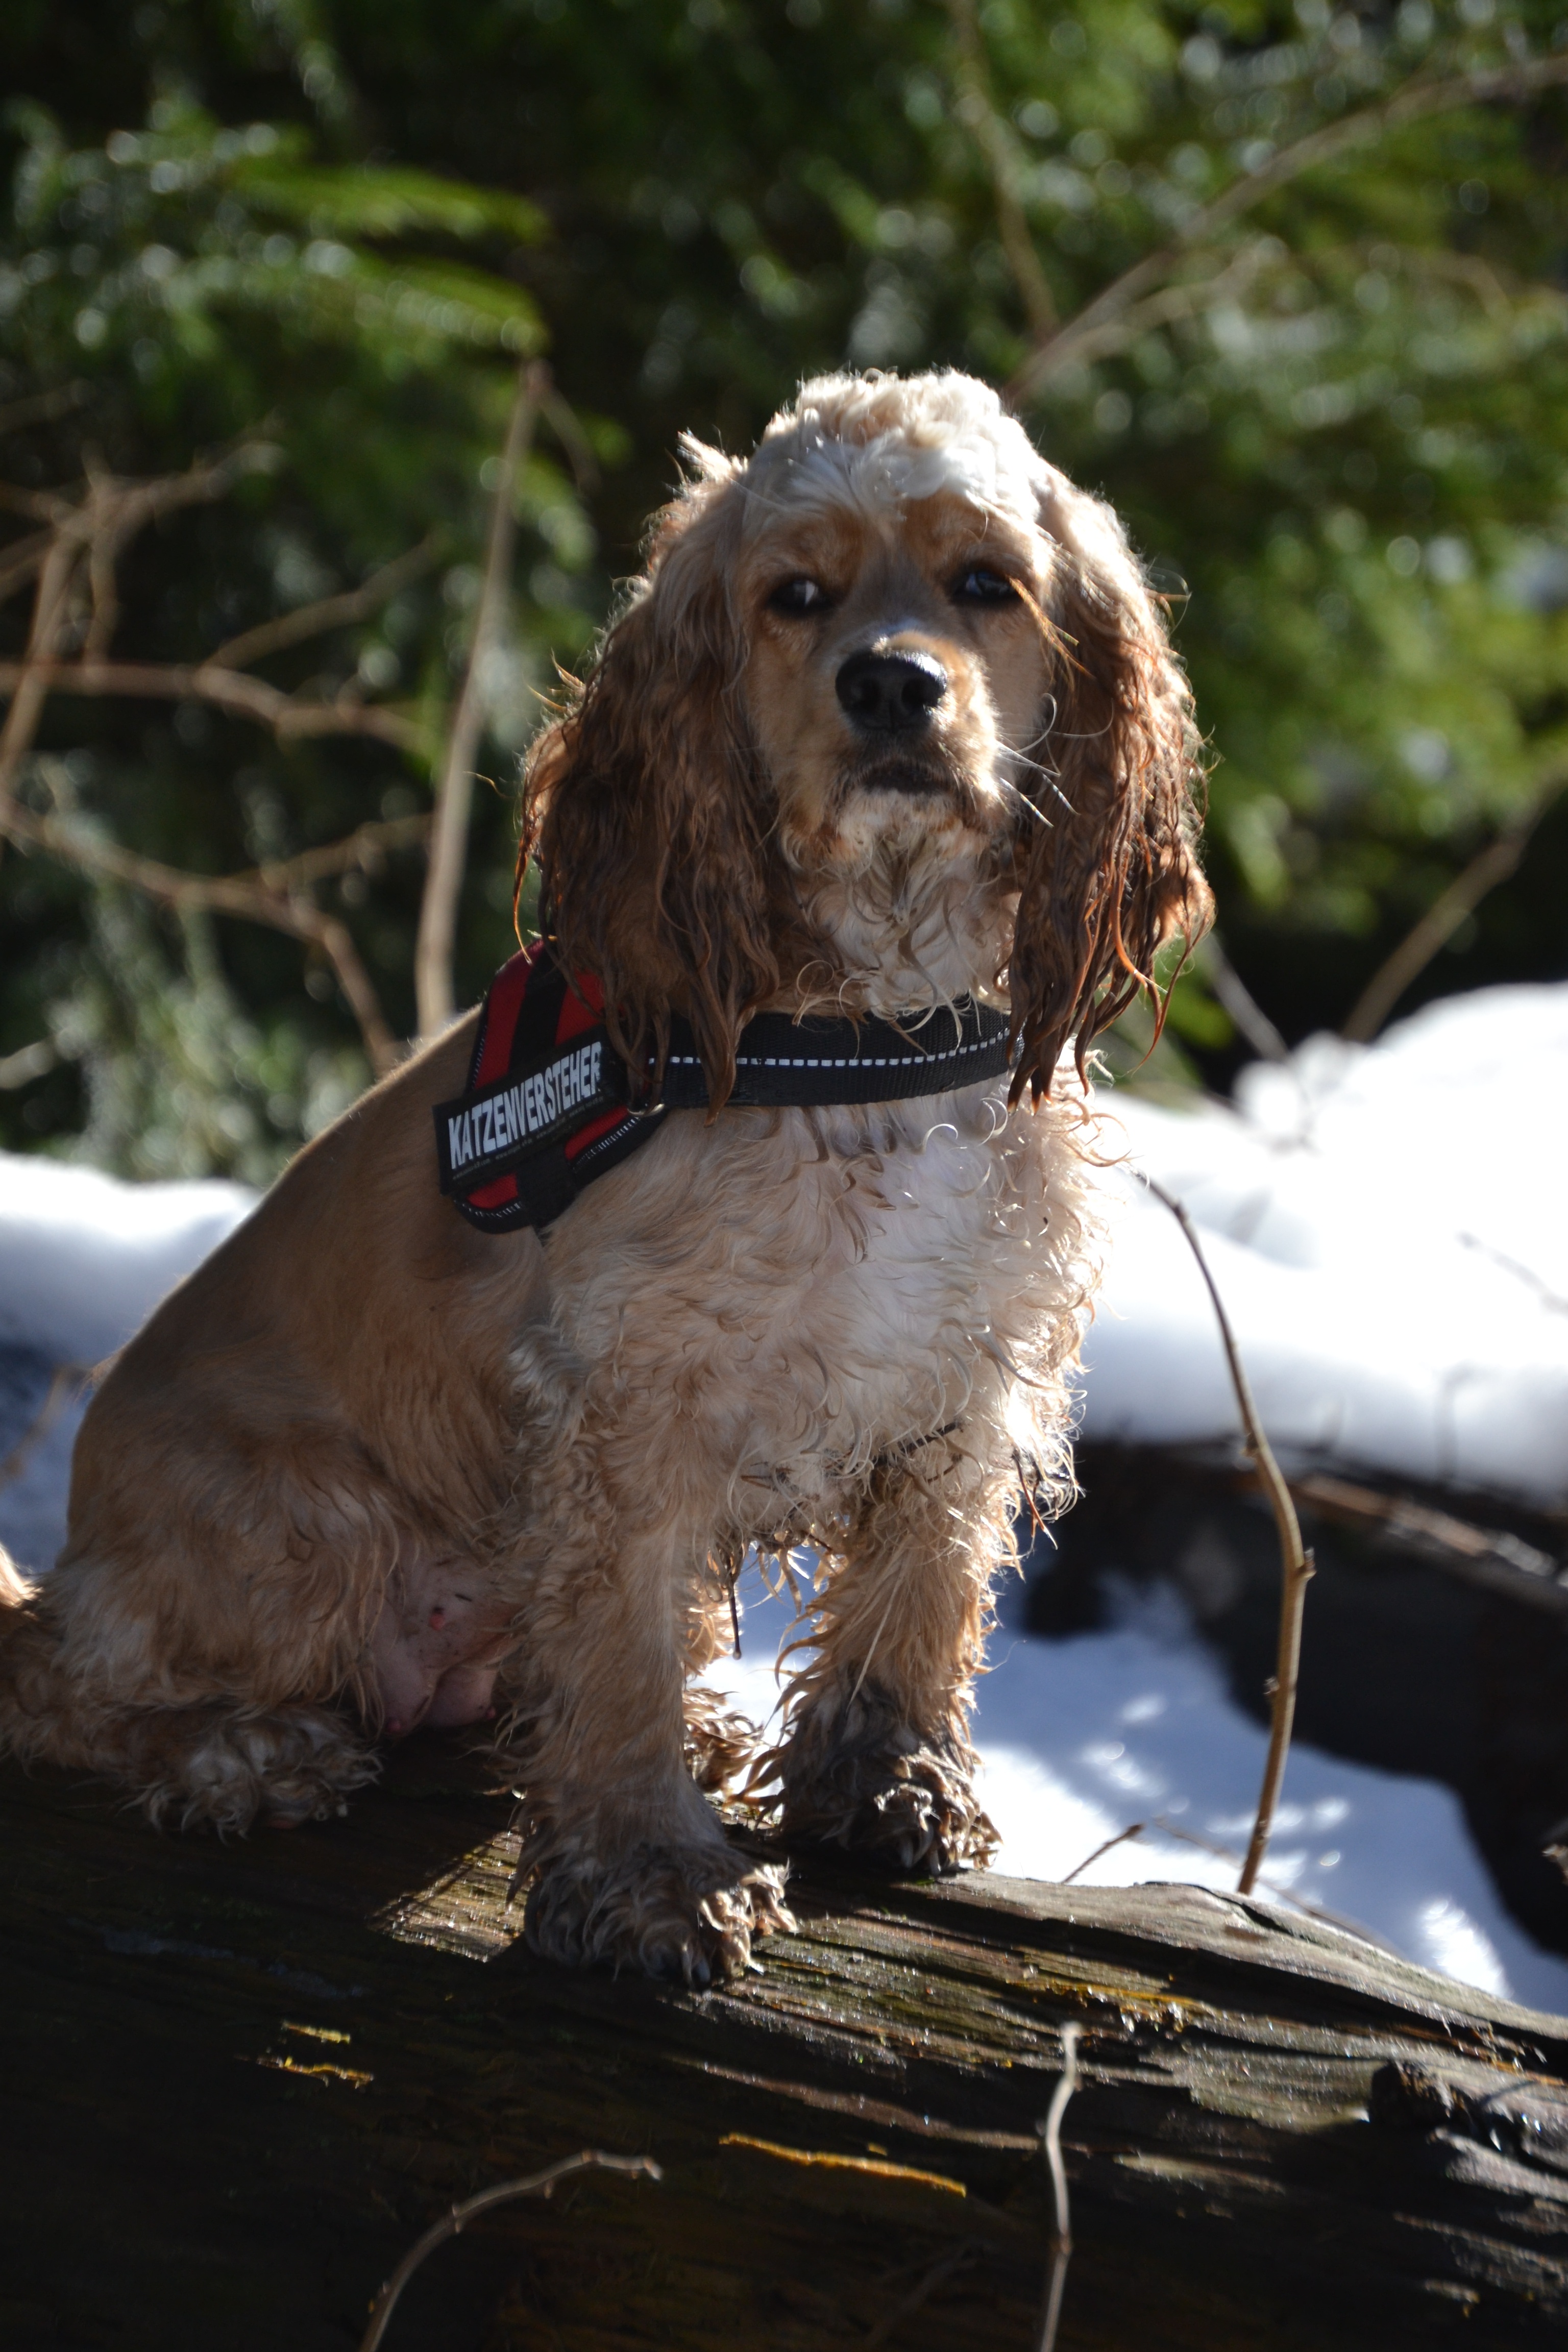
nature, sweet, dog, animal, mammal, movement, spaniel, cocker spaniel, vertebrate, animal world, dog breed, cockapoo, dog in the snow, american cocker, dog like mammal, english cocker spaniel, dog crossbreeds, boykin spaniel